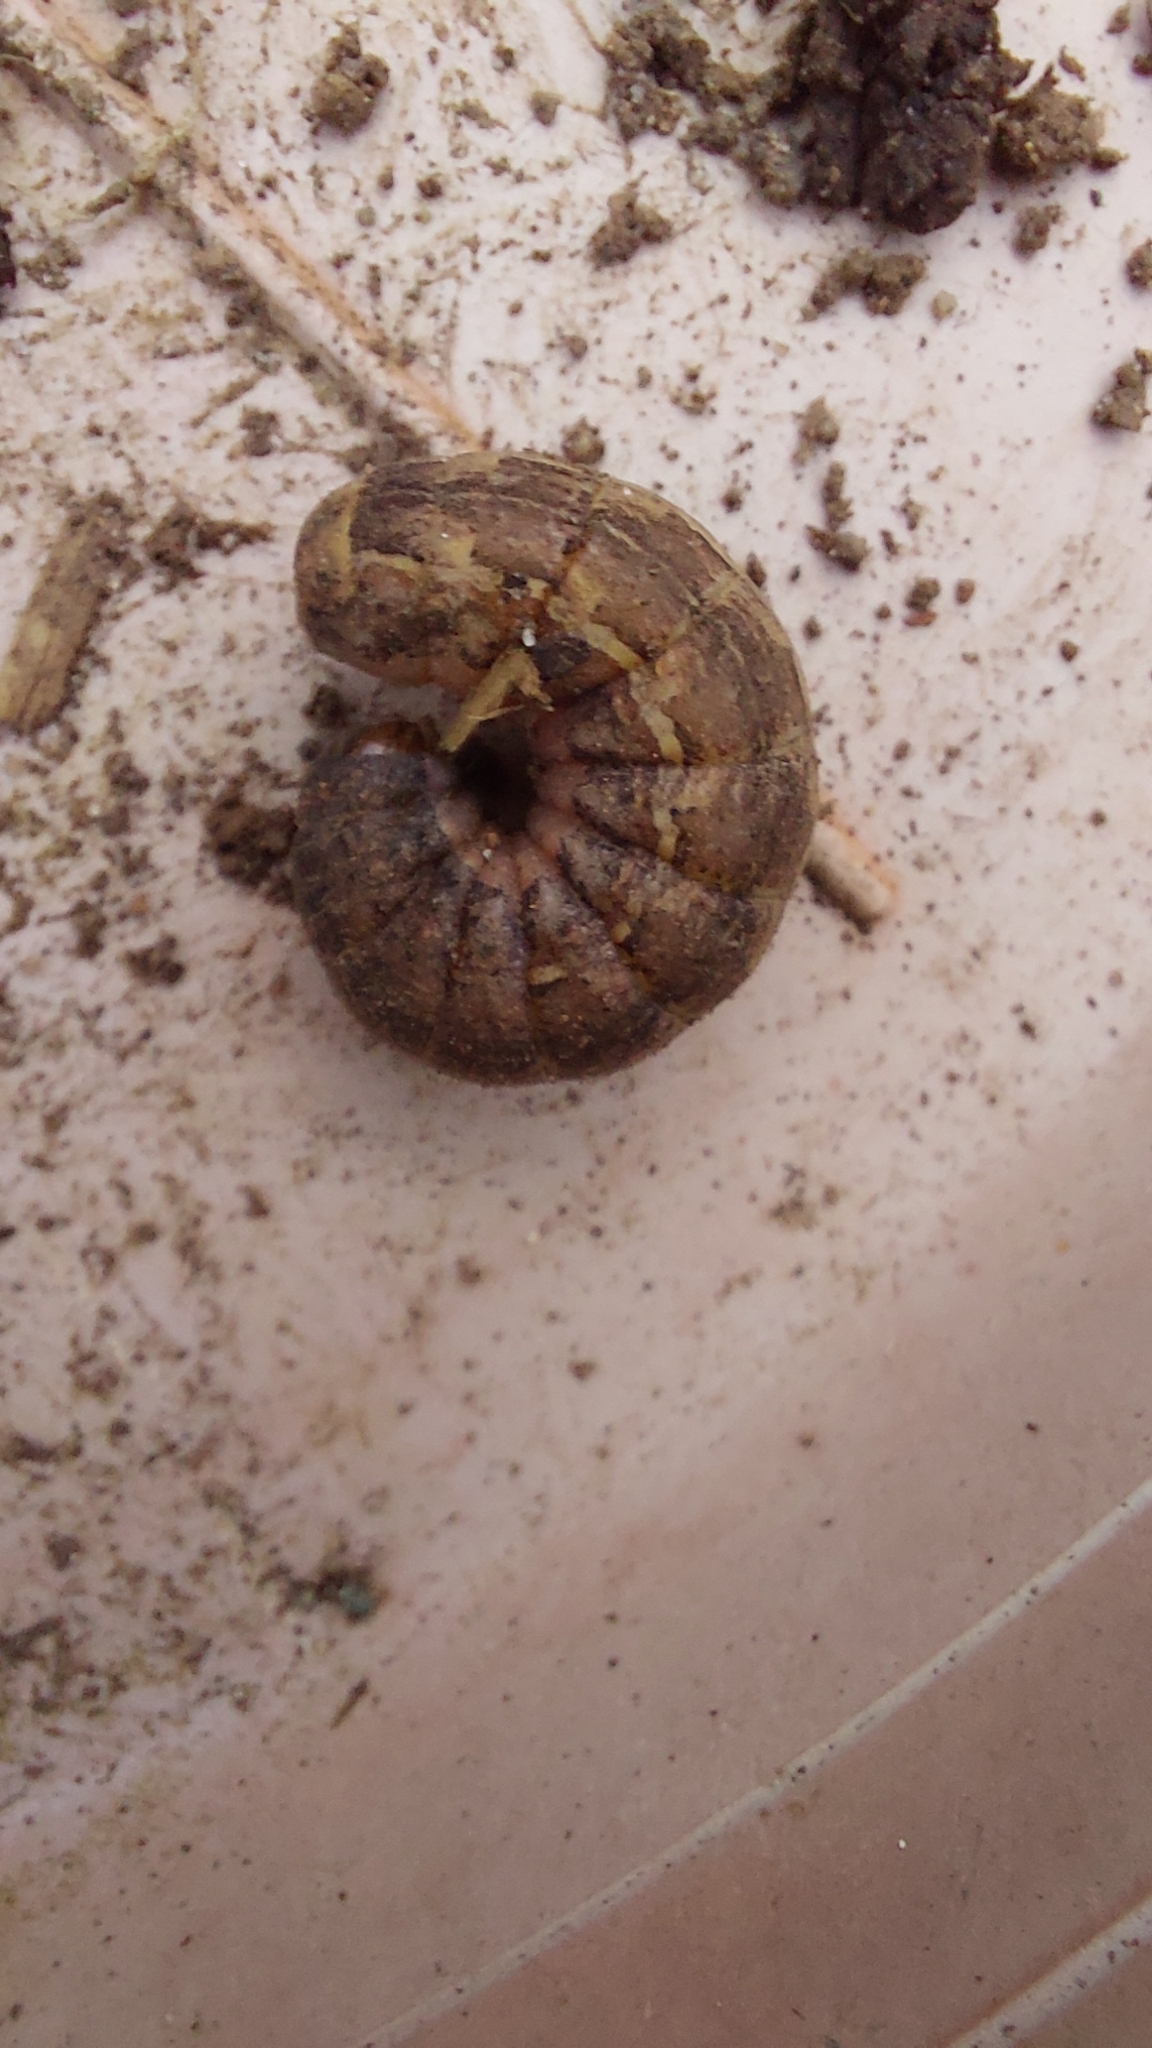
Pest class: cutworms